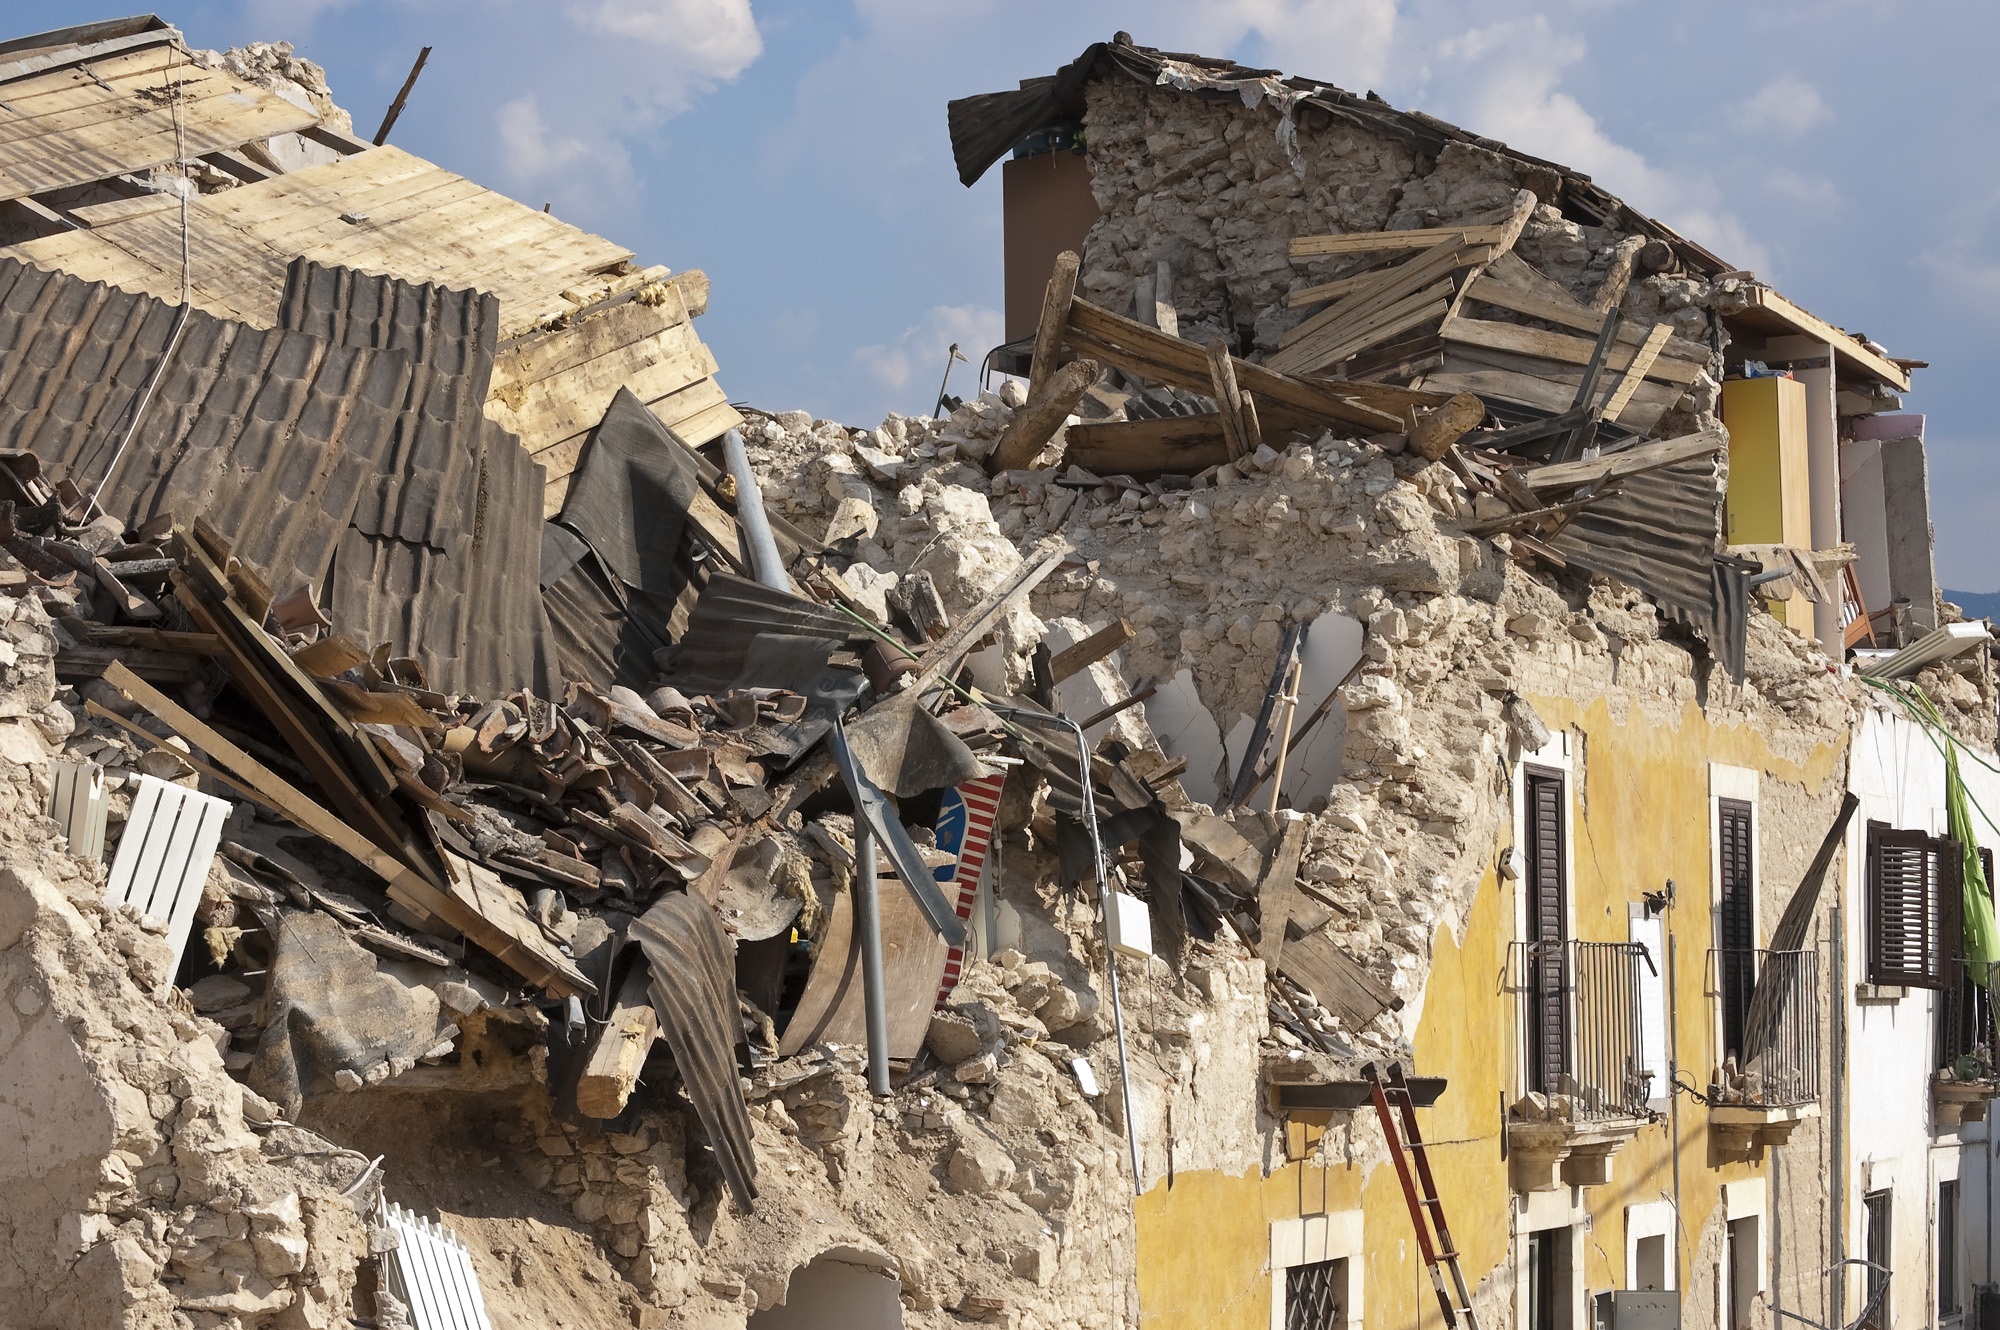
house, alley, rubble, disaster, demolition, roads, earthquake, collapse, historical centre, onna, glimpse, geological phenomenon